Charlotte Mecklenburg Library

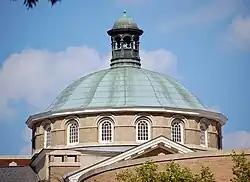

The Charlotte Mecklenburg Library (previously the Public Library of Charlotte and Mecklenburg County) is the public library system of the city of Charlotte and Mecklenburg County in North Carolina, United States.